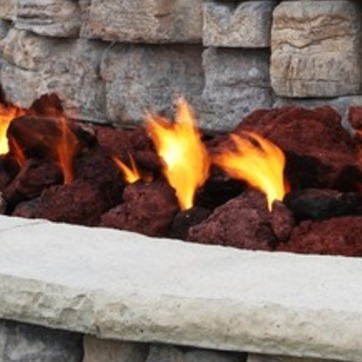
Material: other